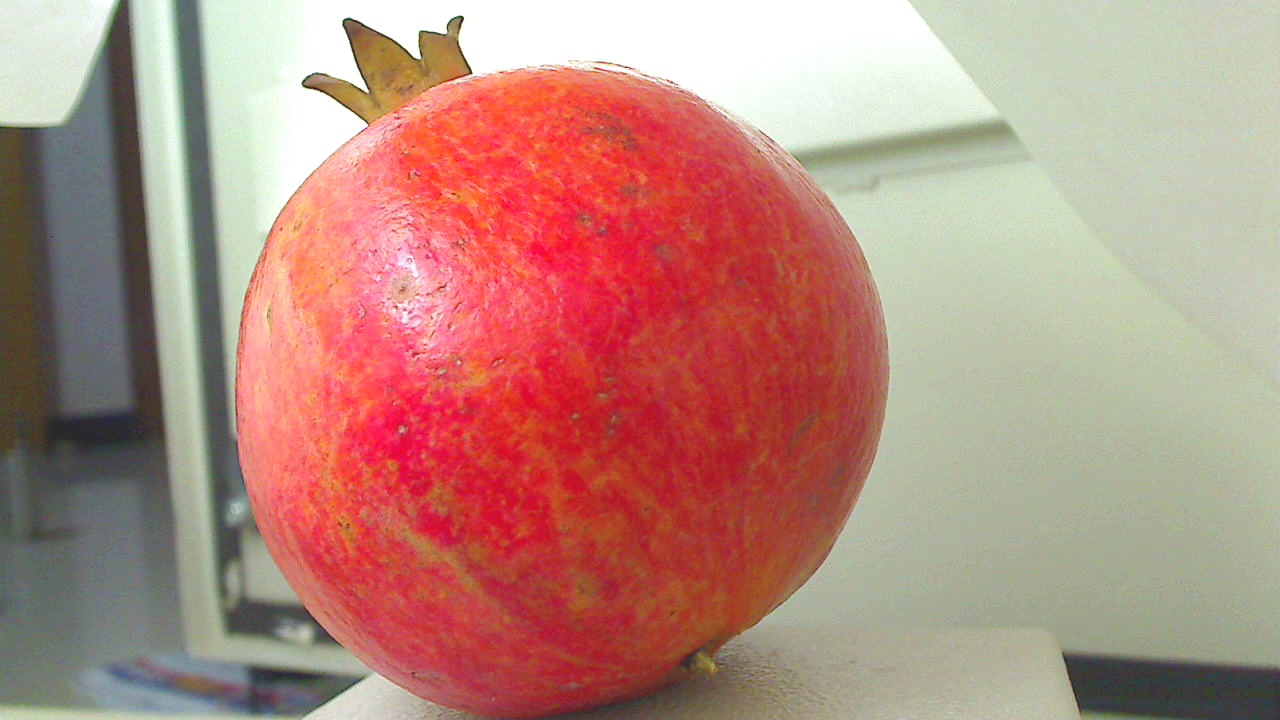
Grade: grade-1
Quality: quality-1